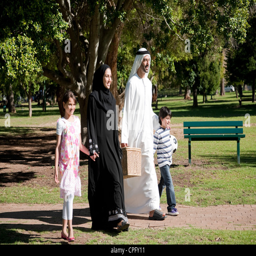
family with picnic basket holding hands while walking at the park